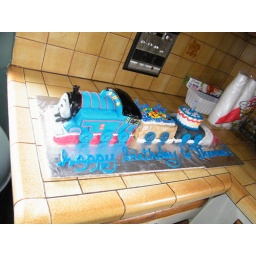
Thomas the train cake carved from 1/2 sheet, covered in fondant, with a mini cake for the birthday boy/girl.